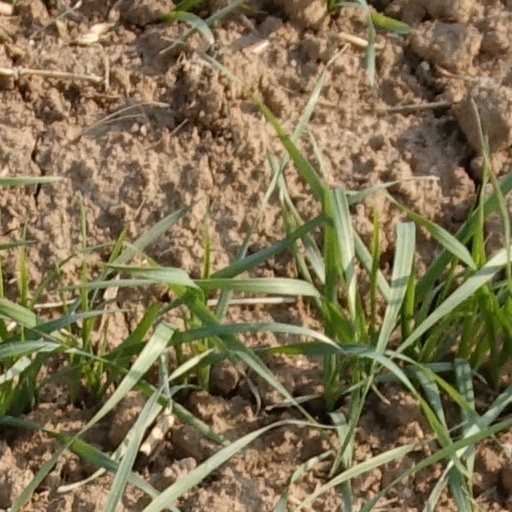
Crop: wheat